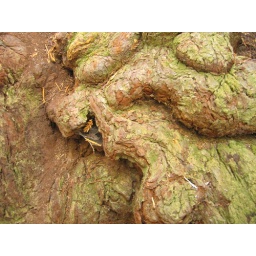
red wood knots in tree